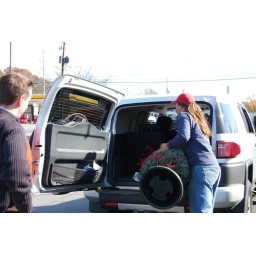
Getting the tree in the truck